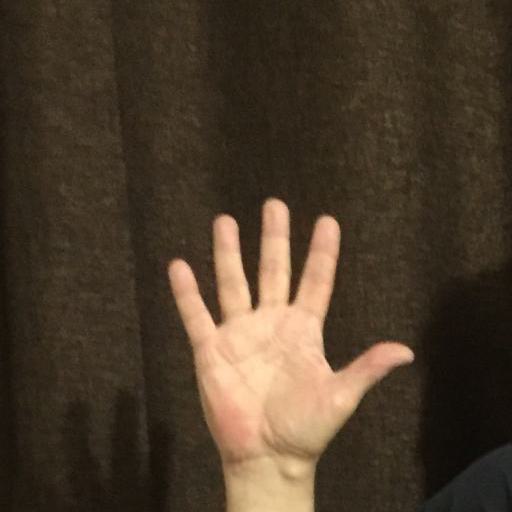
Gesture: palm